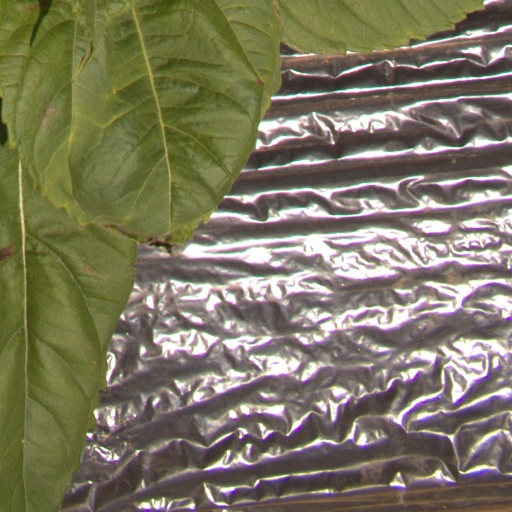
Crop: Jerusalem artichoke